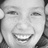
Emotion: happy